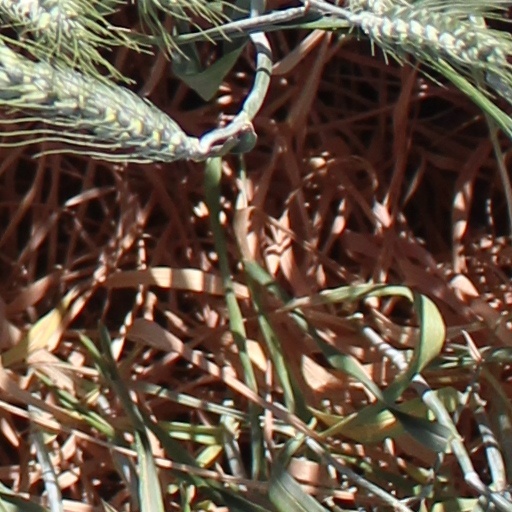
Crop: wheat